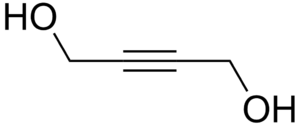
Le but-2-yne-1,4-diol est un composé organique de la famille des alcynes et des diol. Il se présente sous la forme de cristaux incolores à jaunes, extrêmement solubles dans l'eau et l'éthanol.